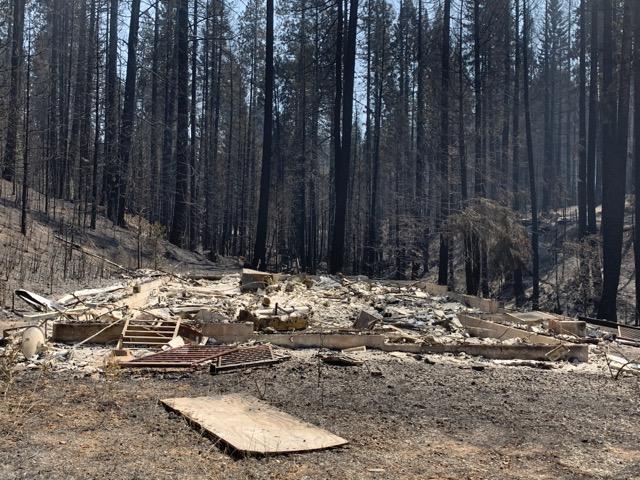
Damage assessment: destroyed